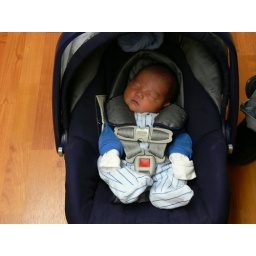
Brandan in car seat